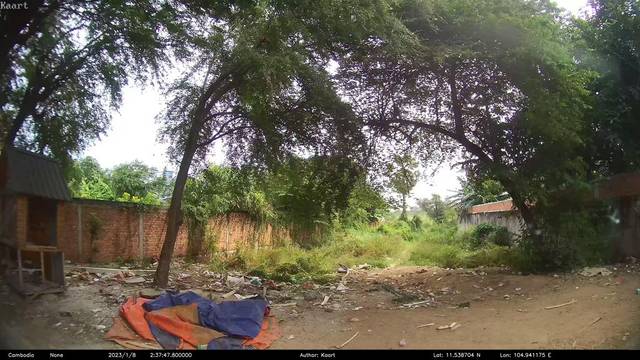
Region: Cambodia
Coordinates: 11.539, 104.941